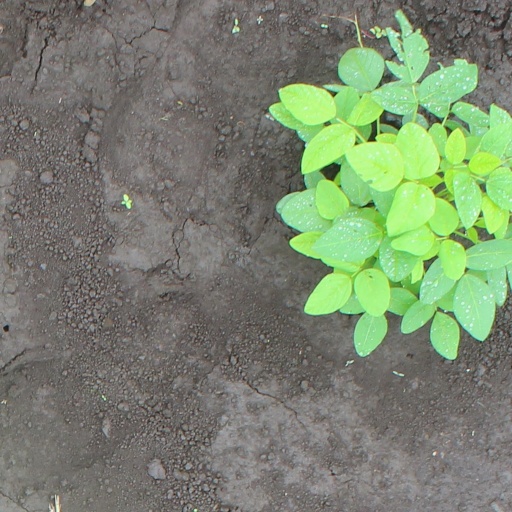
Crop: soybean